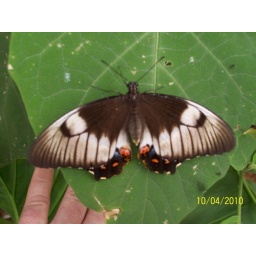
orchard swallowtail butterfly photographed at my house in Ipswich Queensland Australia near brisbane.